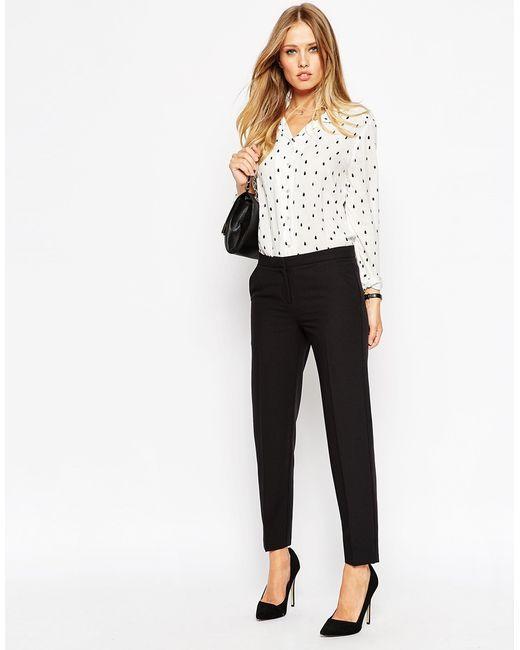
zweiteiliges Set, ideal für die Arbeit im Büro, weiße Bluse mit schwarzem Aufdruck, lange Ärmel, weicher Baumwollstoff, tief ausgeschnittene Hose, gerades Bein, sehr wenig Baggy